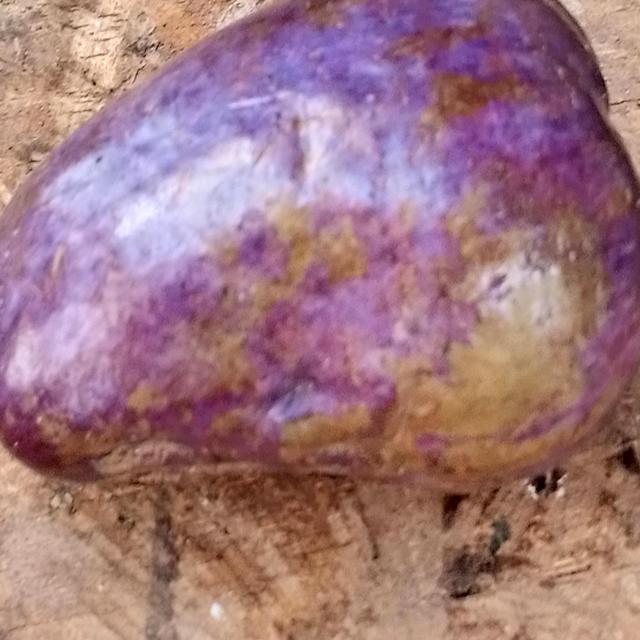
Plum grade: bruised